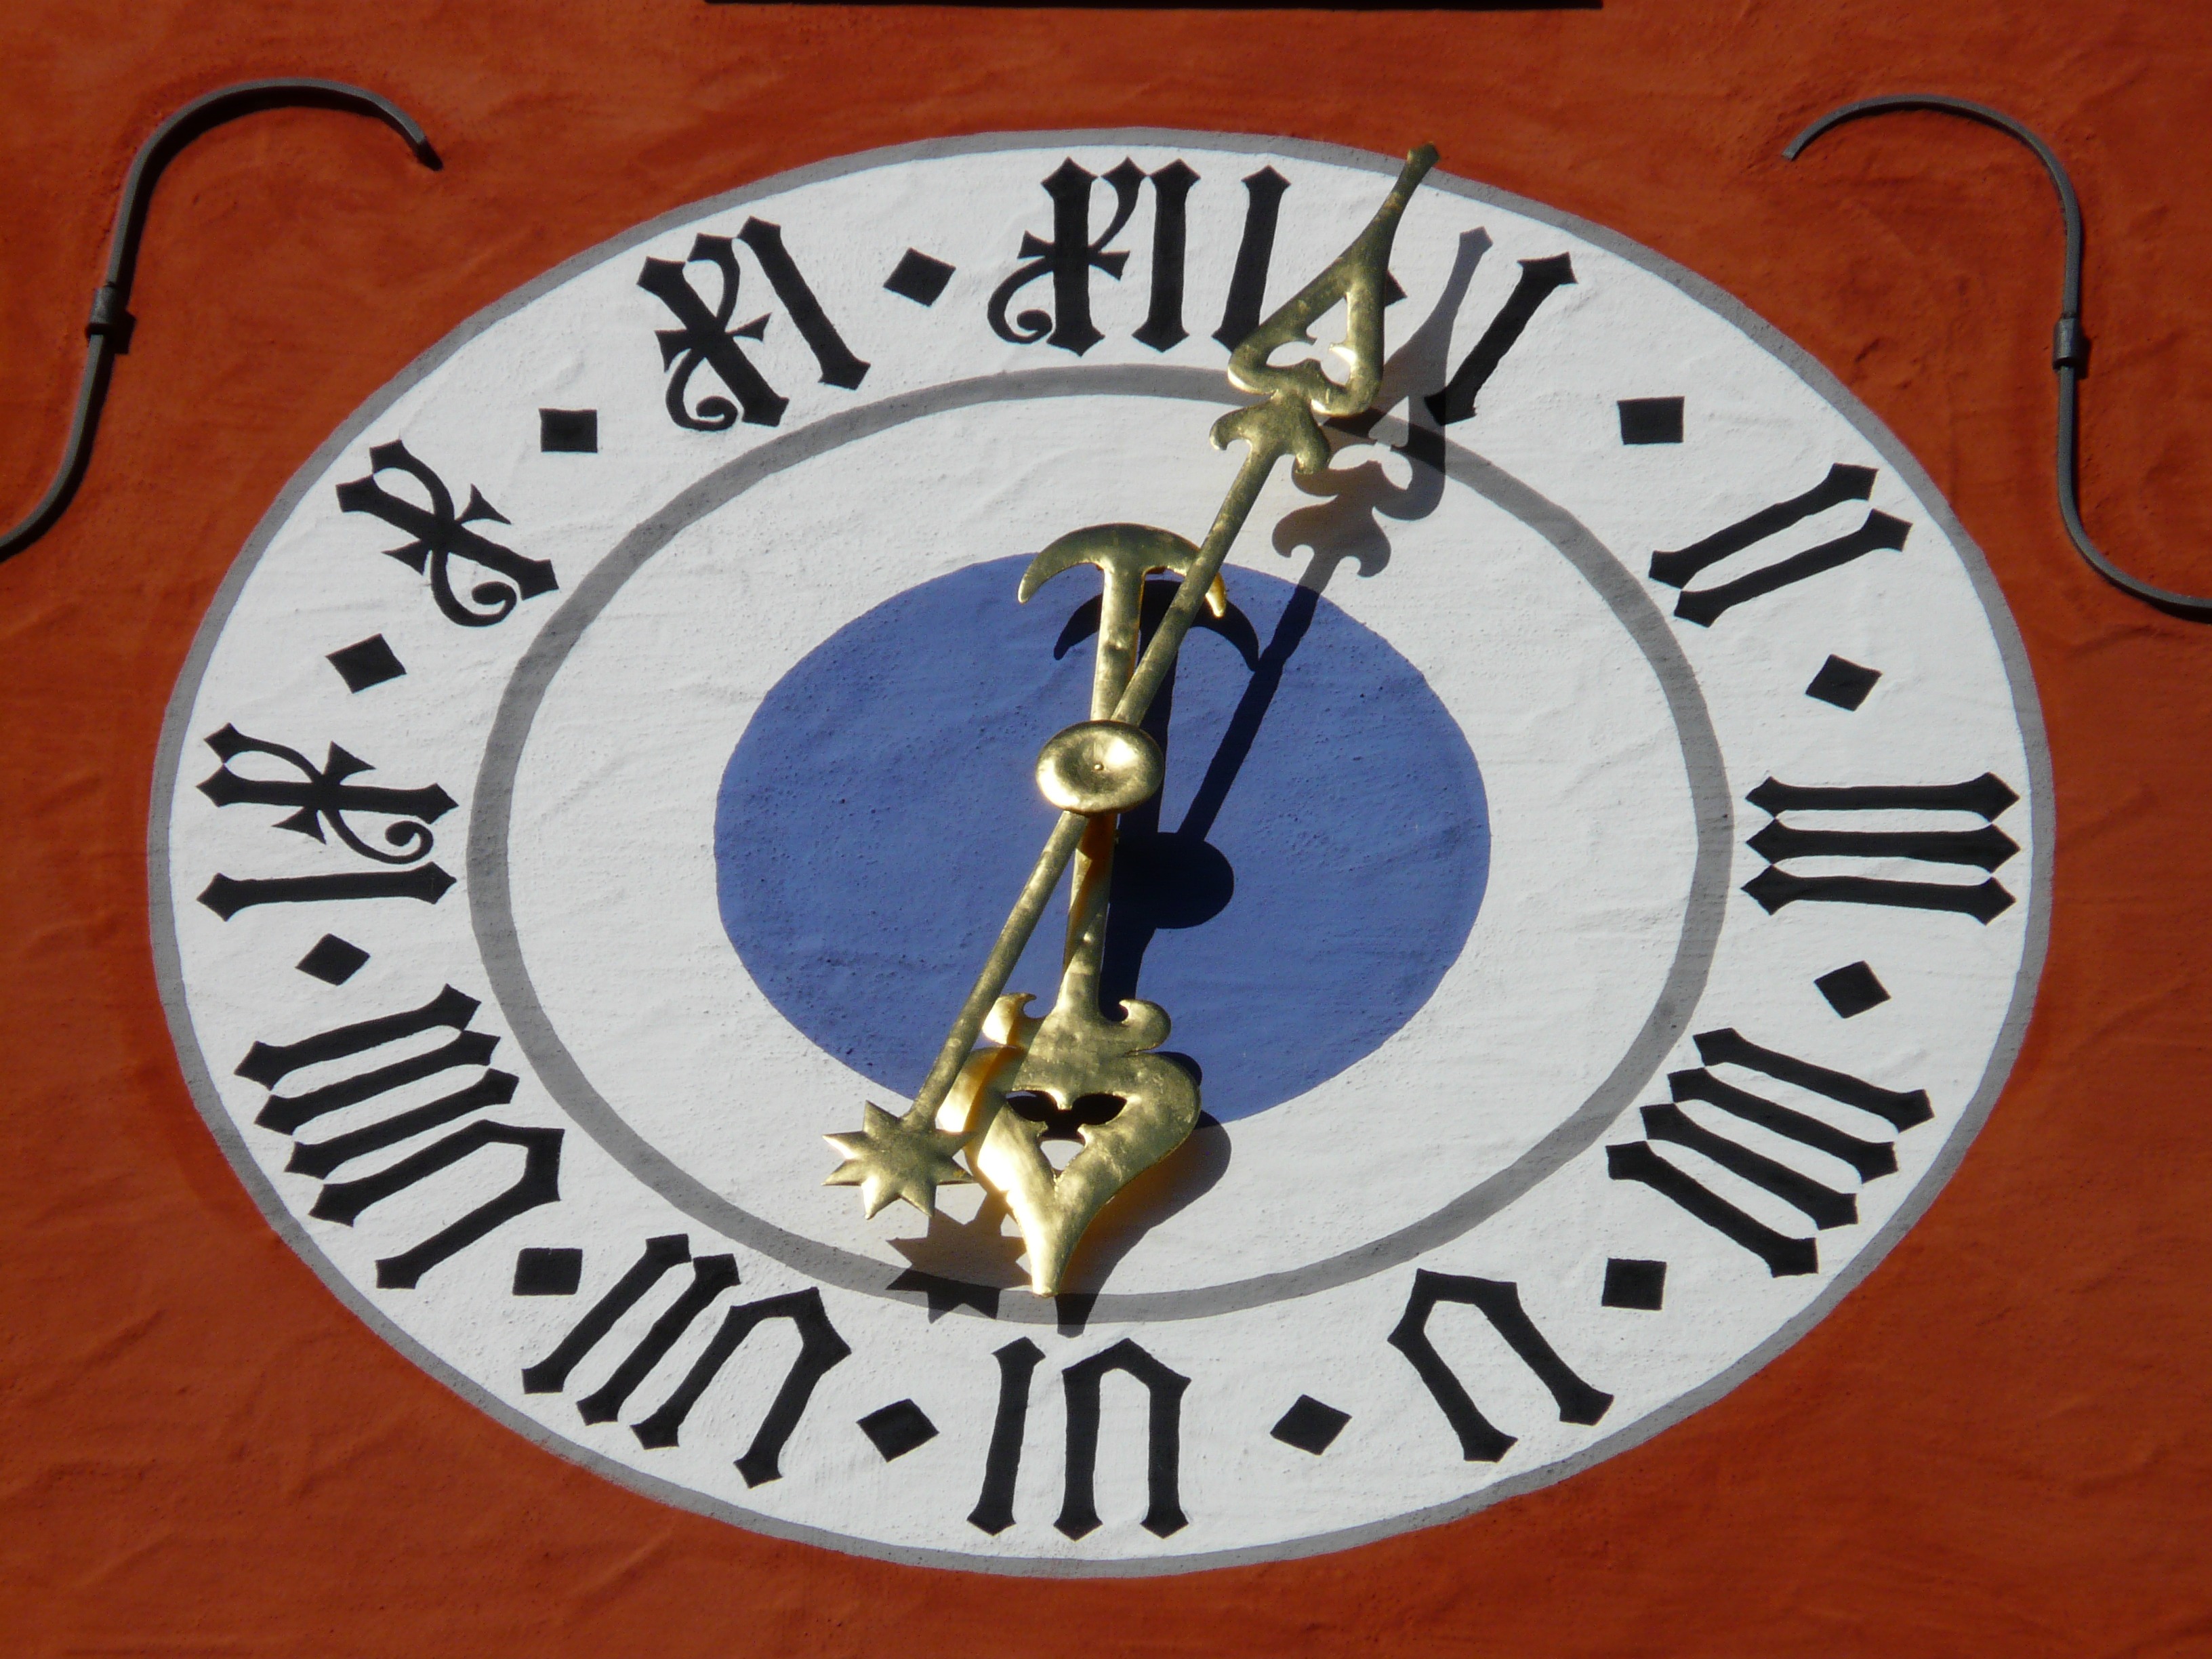
architecture, clock, time, number, city, circle, places of interest, old town, art, shape, meersburg, pointer, time of, lake constance, baden wurttemberg, upper gate